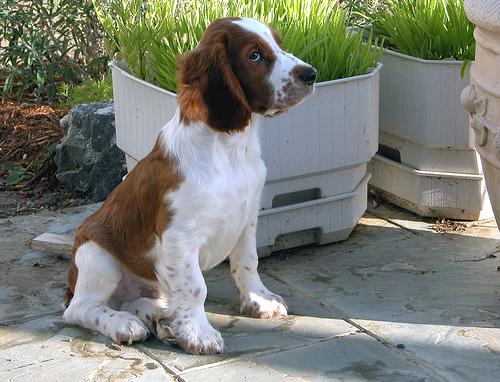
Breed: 202-n000023-Welsh_springer_spaniel